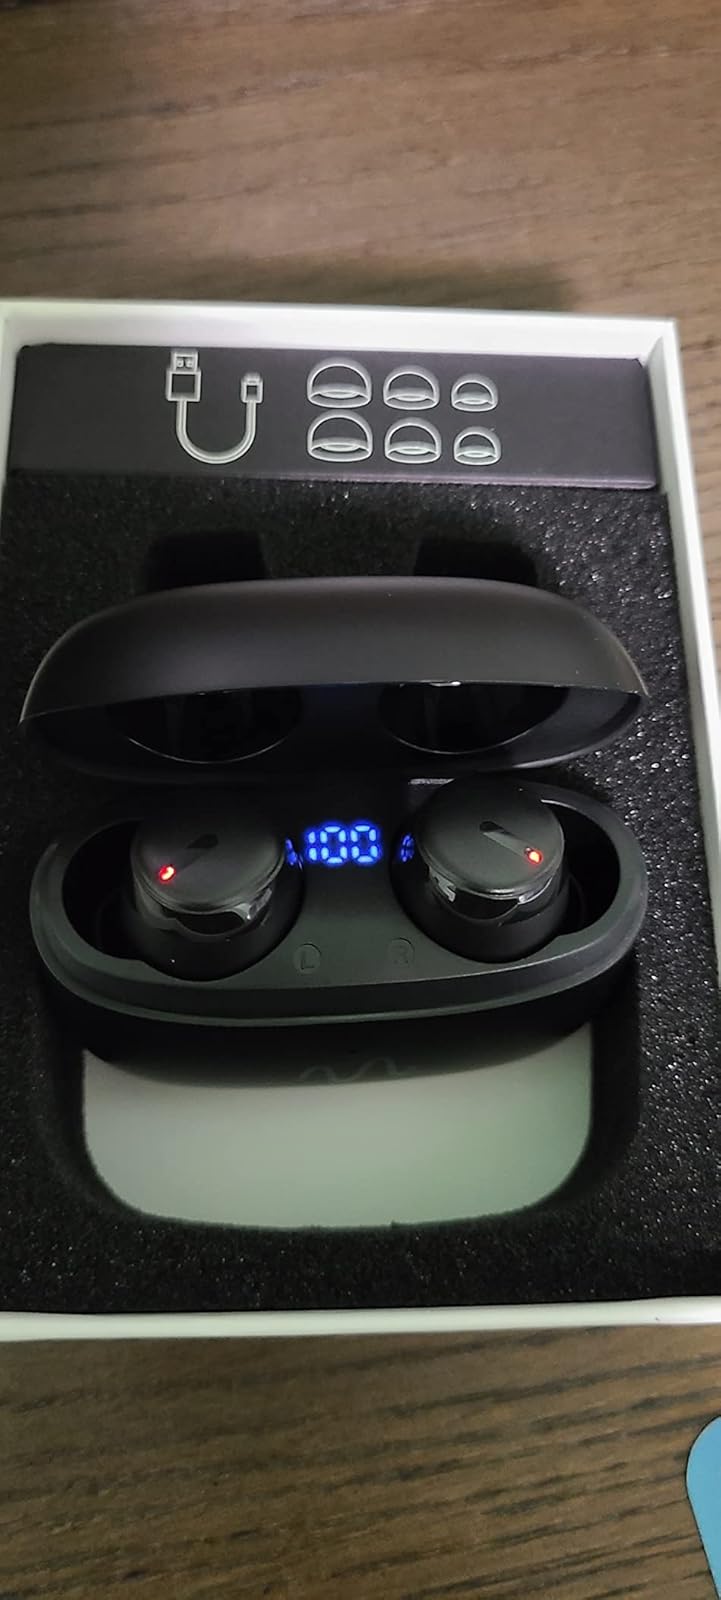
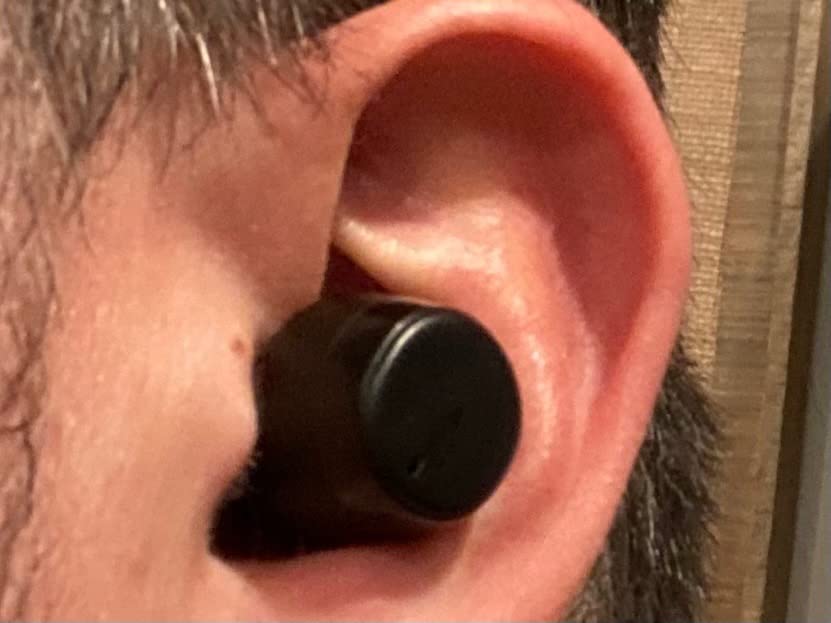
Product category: earbuds
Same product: yes